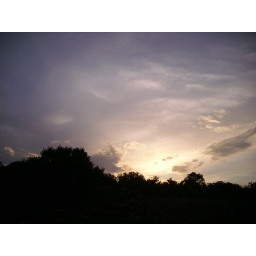
sky in the mountain (IV)